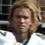
Age: 26